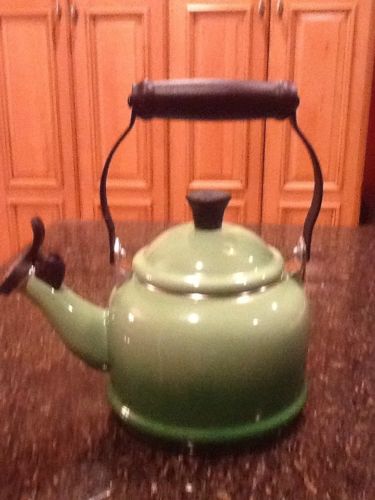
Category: kettle